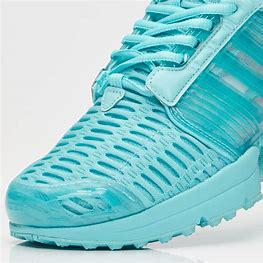
Brand: adidas
Model: Climacool